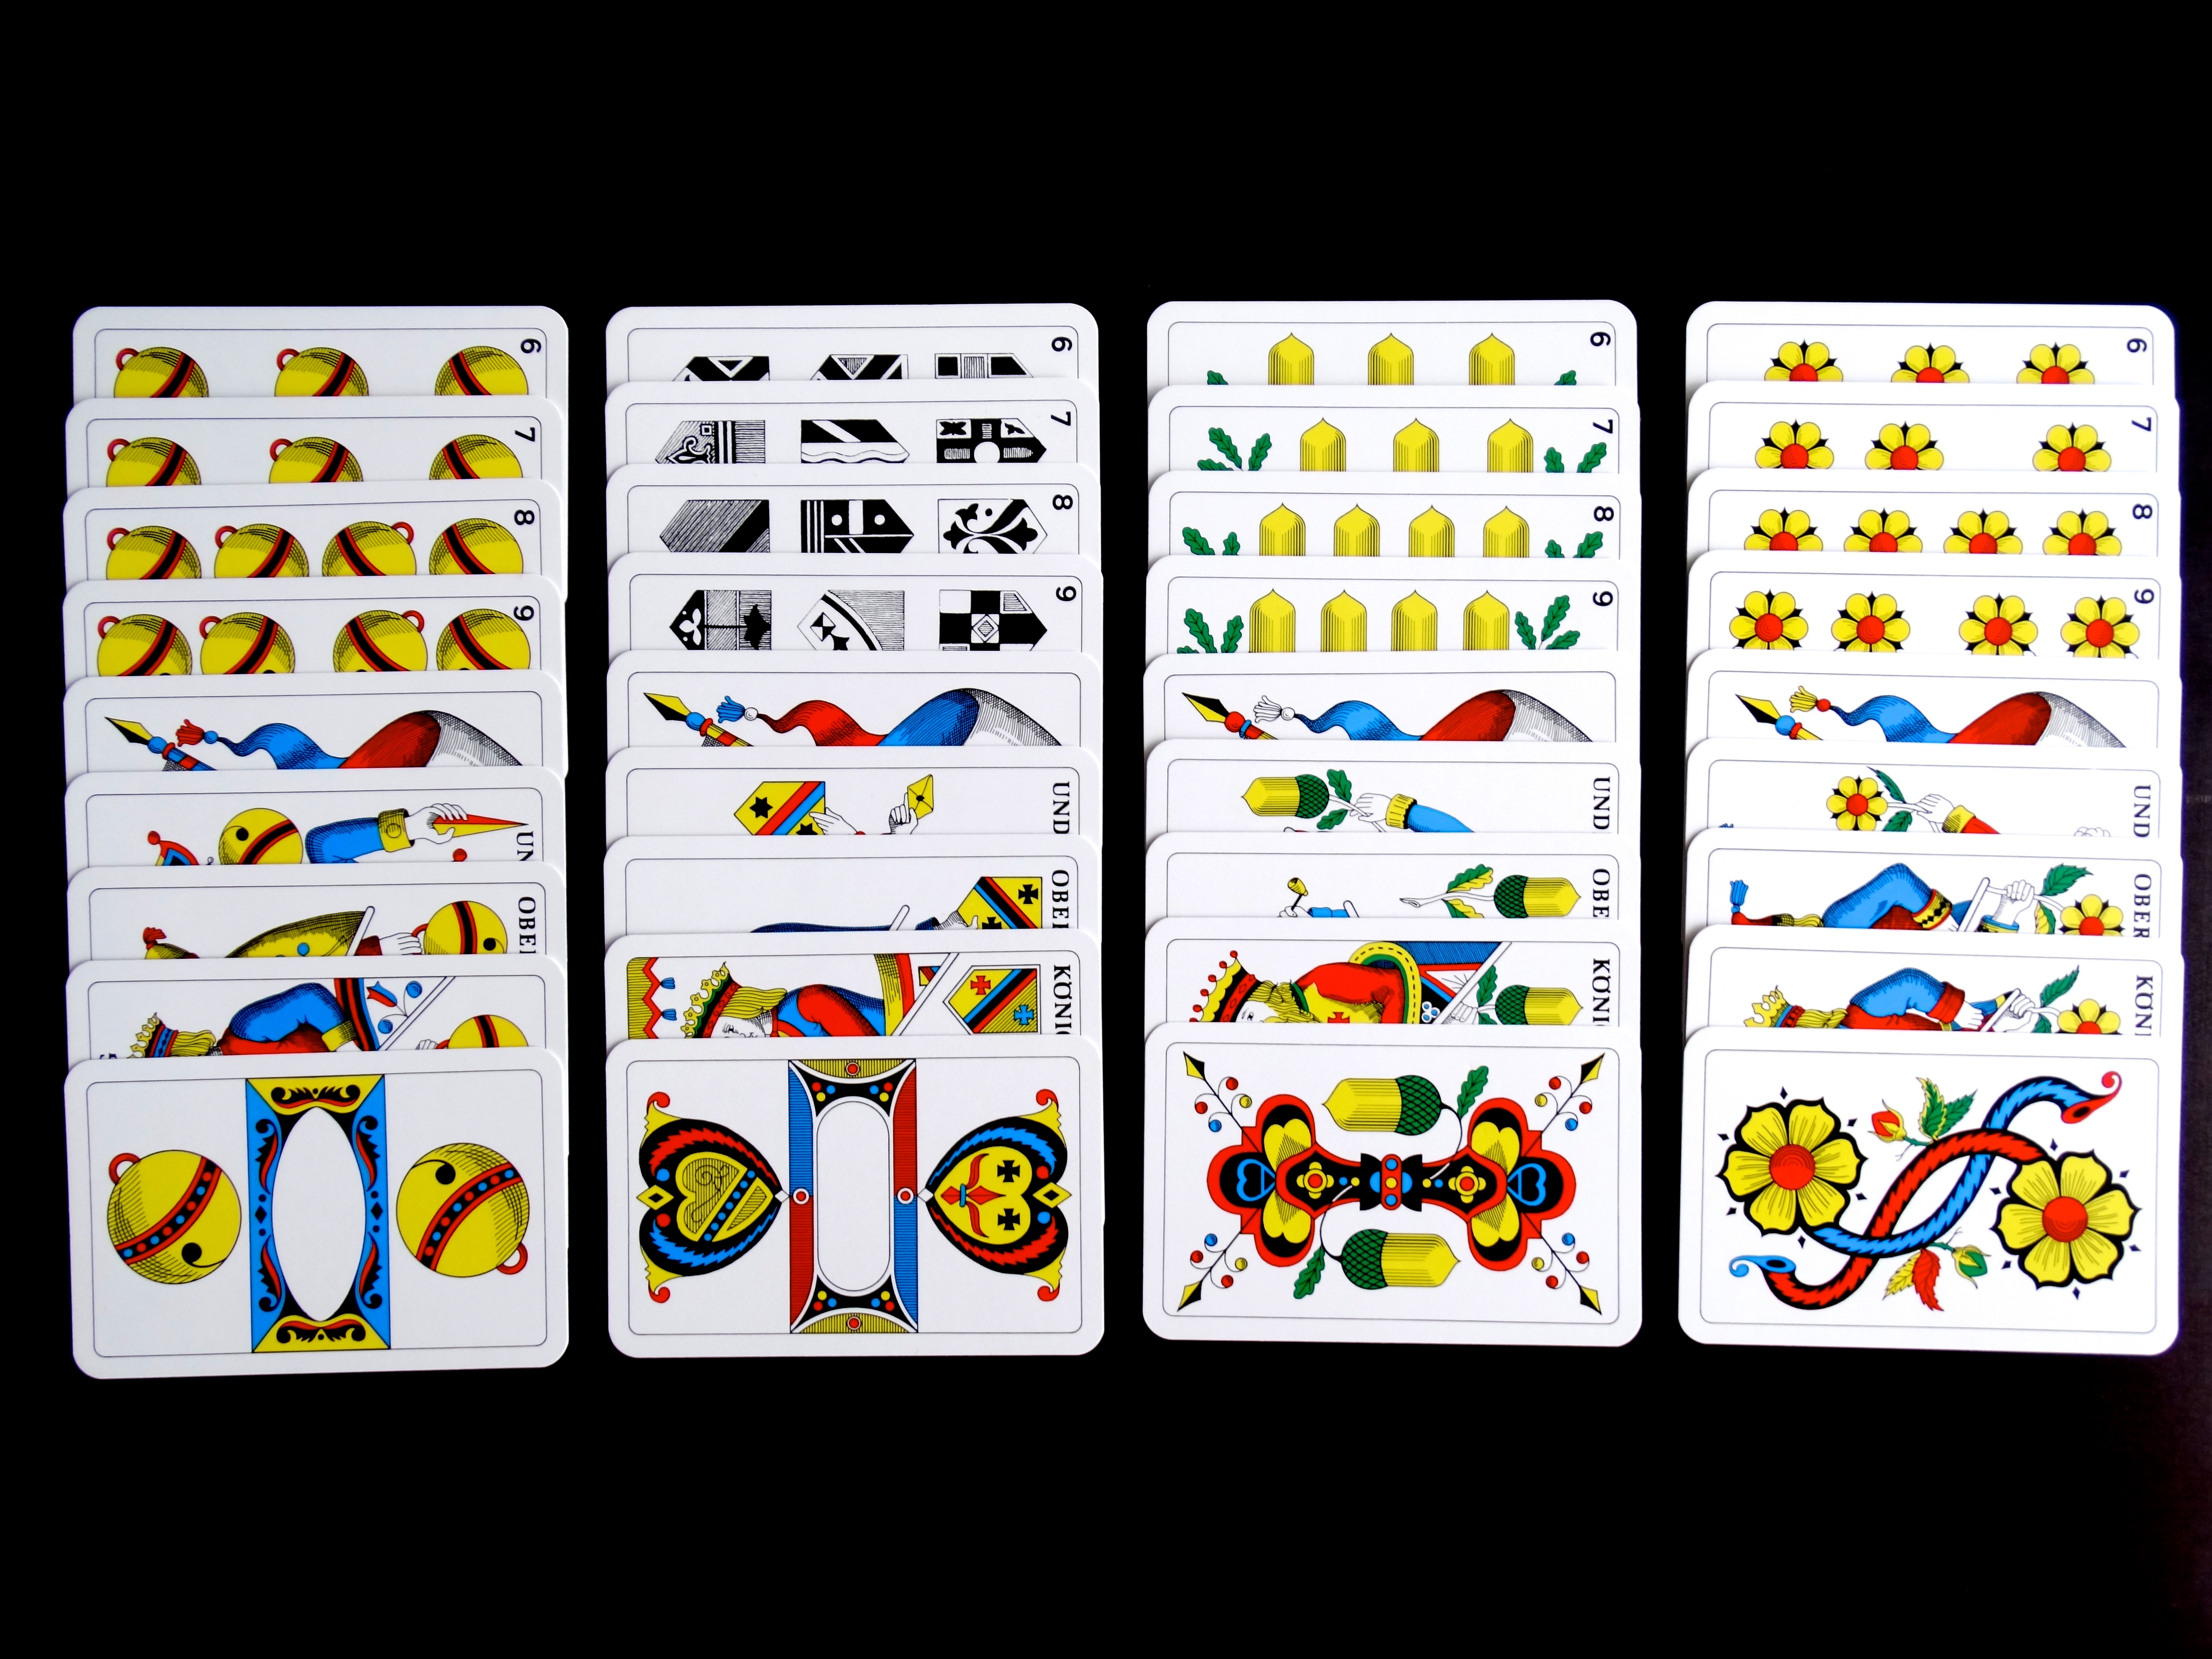
play, line, font, cards, place, strategy, casino, win, card game, lose, jass cards